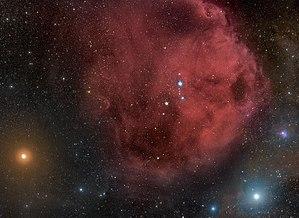
Phi² Orionis est une étoile de la constellation d'Orion. Elle forme un petit triangle sur la sphère céleste avec Meissa et Phi¹ Orionis qui lui sont proches. Elle est visible à l’œil nu avec une magnitude apparente de 4,08. L'étoile présente une parallaxe annuelle de 27,76 mas, ce qui signifie qu'elle est localisée à ∼117 a.l. de la Terre. Elle s'éloigne du système solaire avec une vitesse radiale héliocentrique de +99 km/s.
Lambda Orionis est une étoile de la constellation d'Orion.
La désignation de Bayer Phi Orionis est partagée par deux étoiles de la constellation d'Orion :